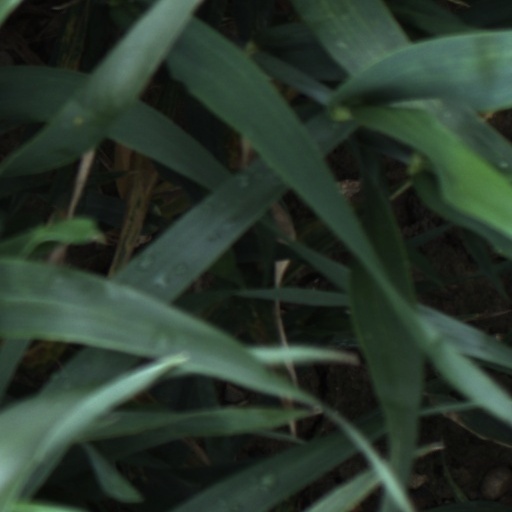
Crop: wheat